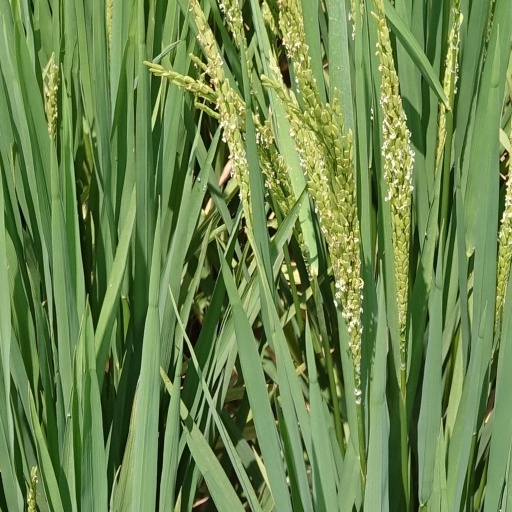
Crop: rice